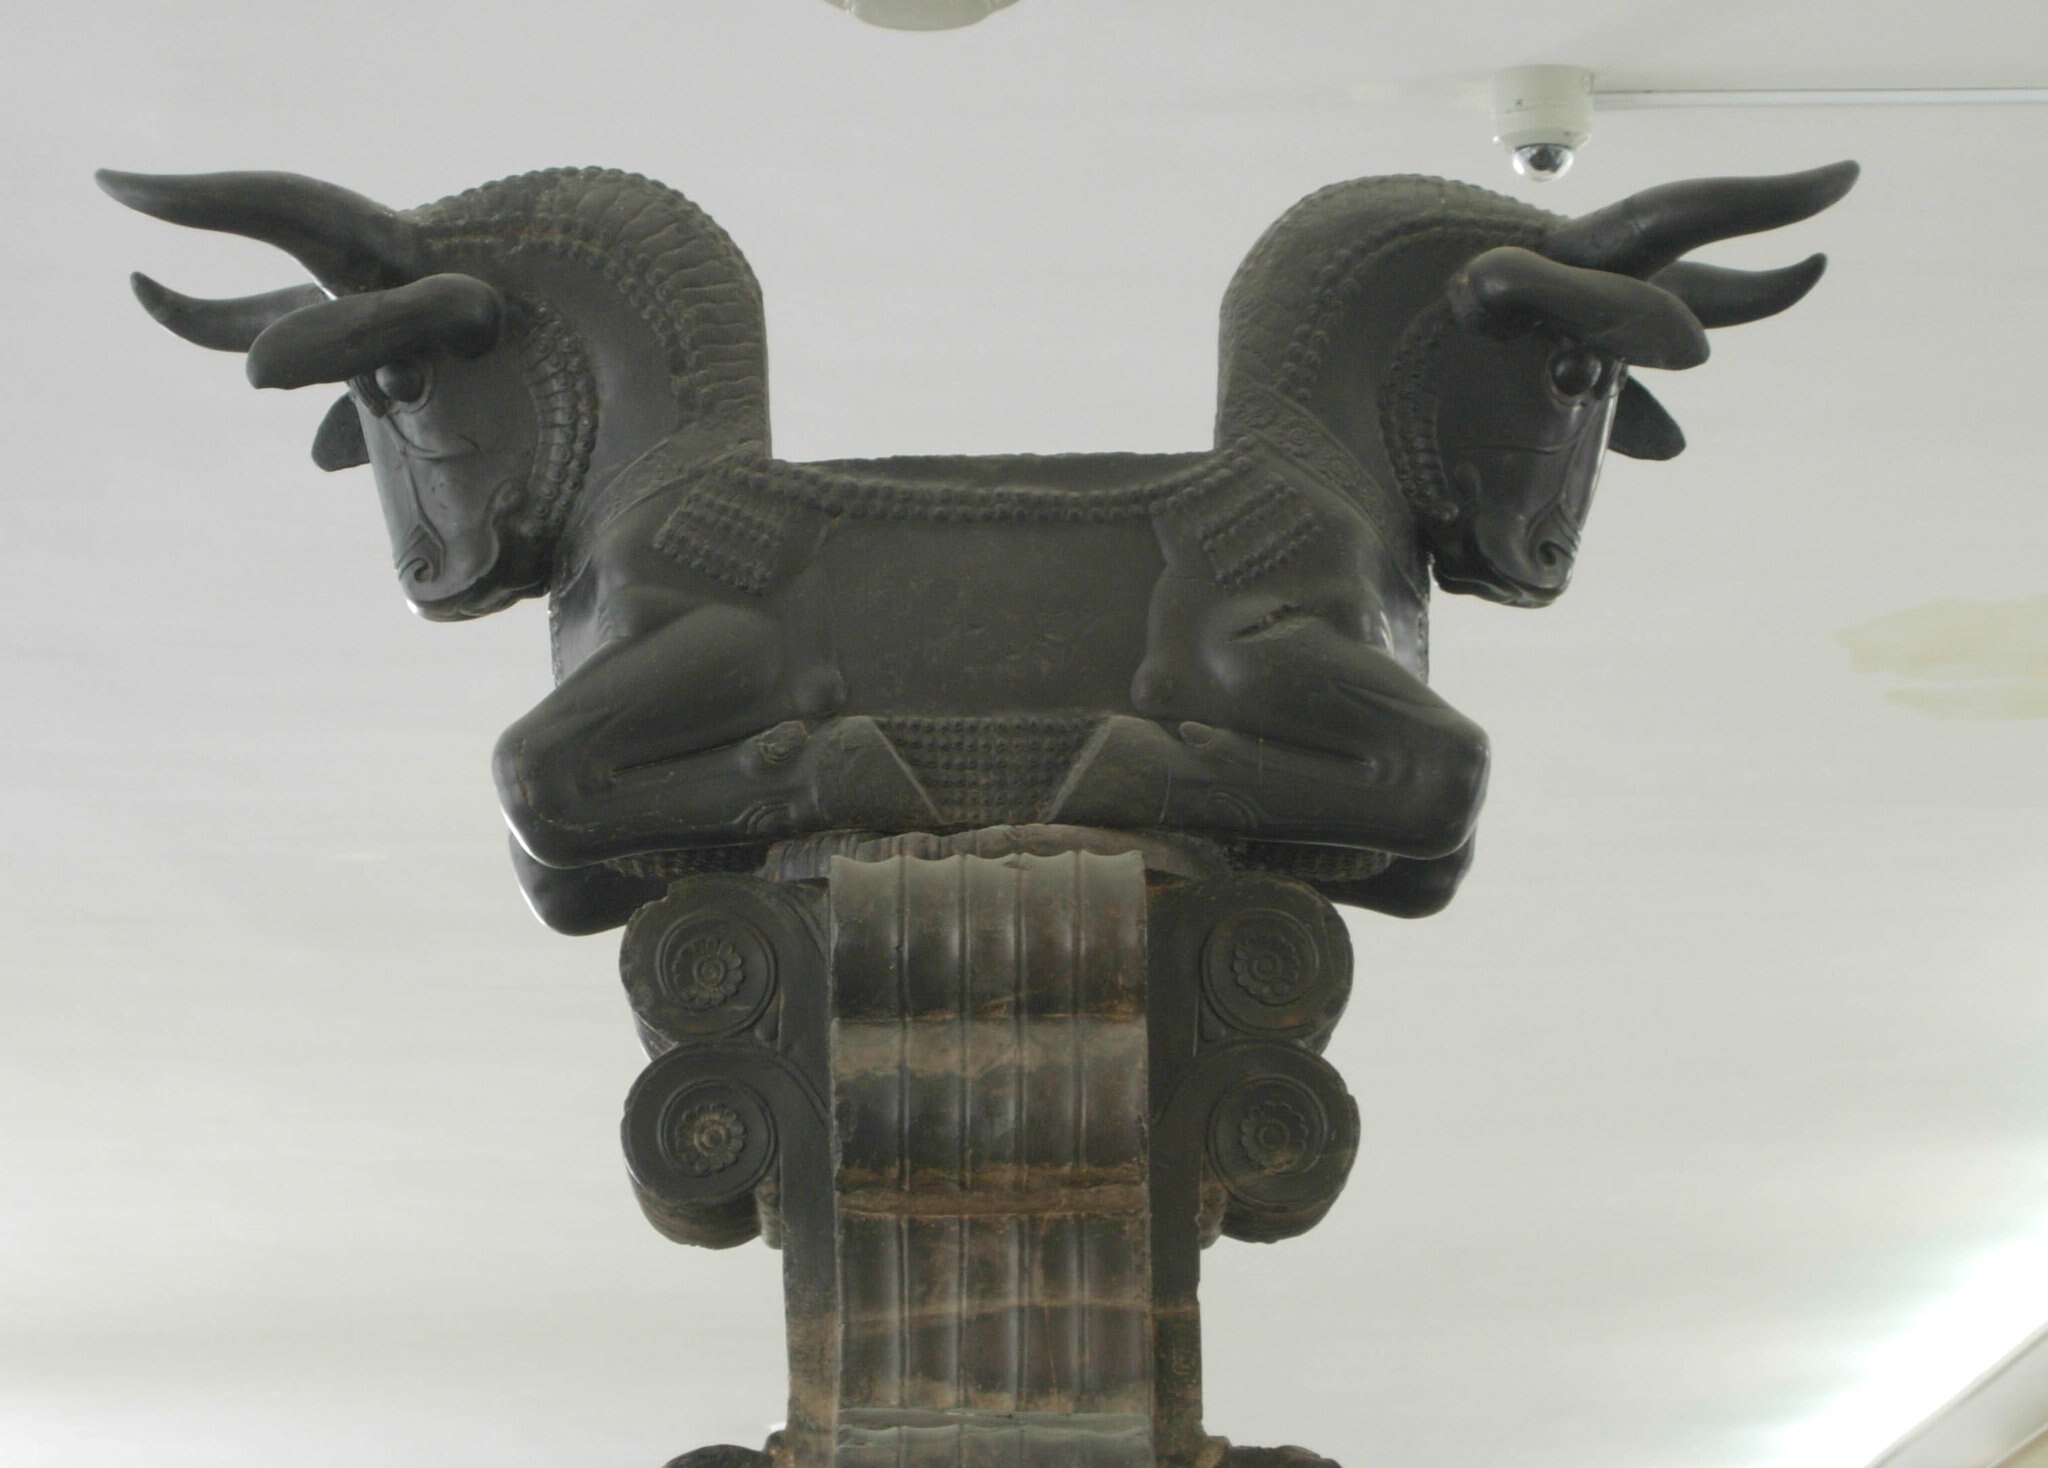
Title: 31749-Tehran (8012464899)
Description: 31749-Tehran
Date: 2008-03-04 17:11
Categories: Taken with Nikon Coolpix P3, Flickr images reviewed by File Upload Bot (Magnus Manske), Column and bull capital from Persepolis - 5th century BC – National museum of Iran, Photographs by Xiquinho Silva